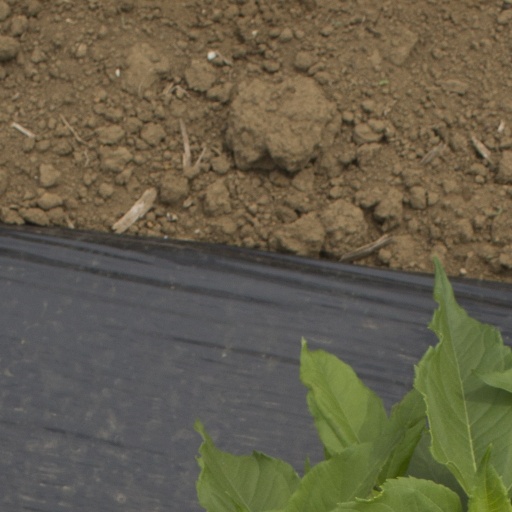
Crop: Jerusalem artichoke